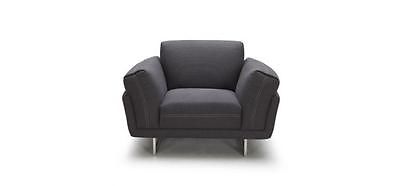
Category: sofa